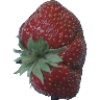
Label: strawberry_wedge